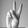
ASL letter: V